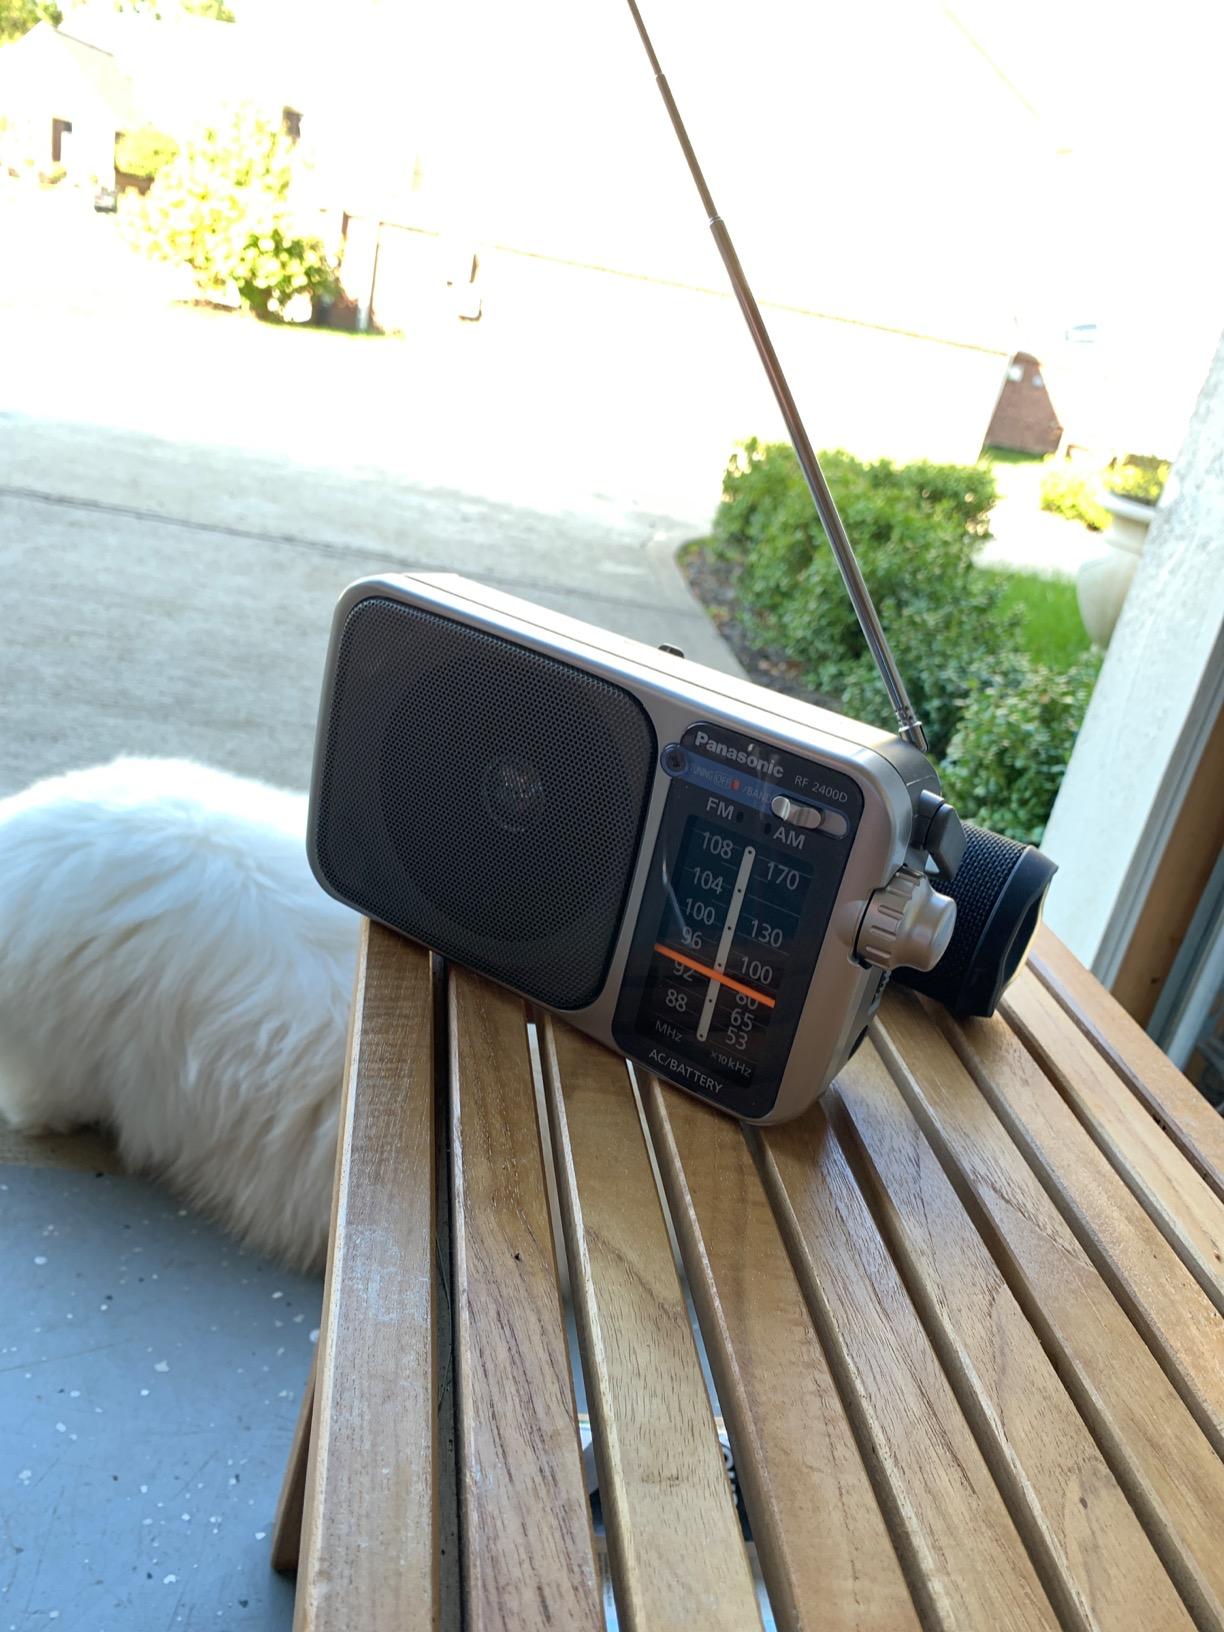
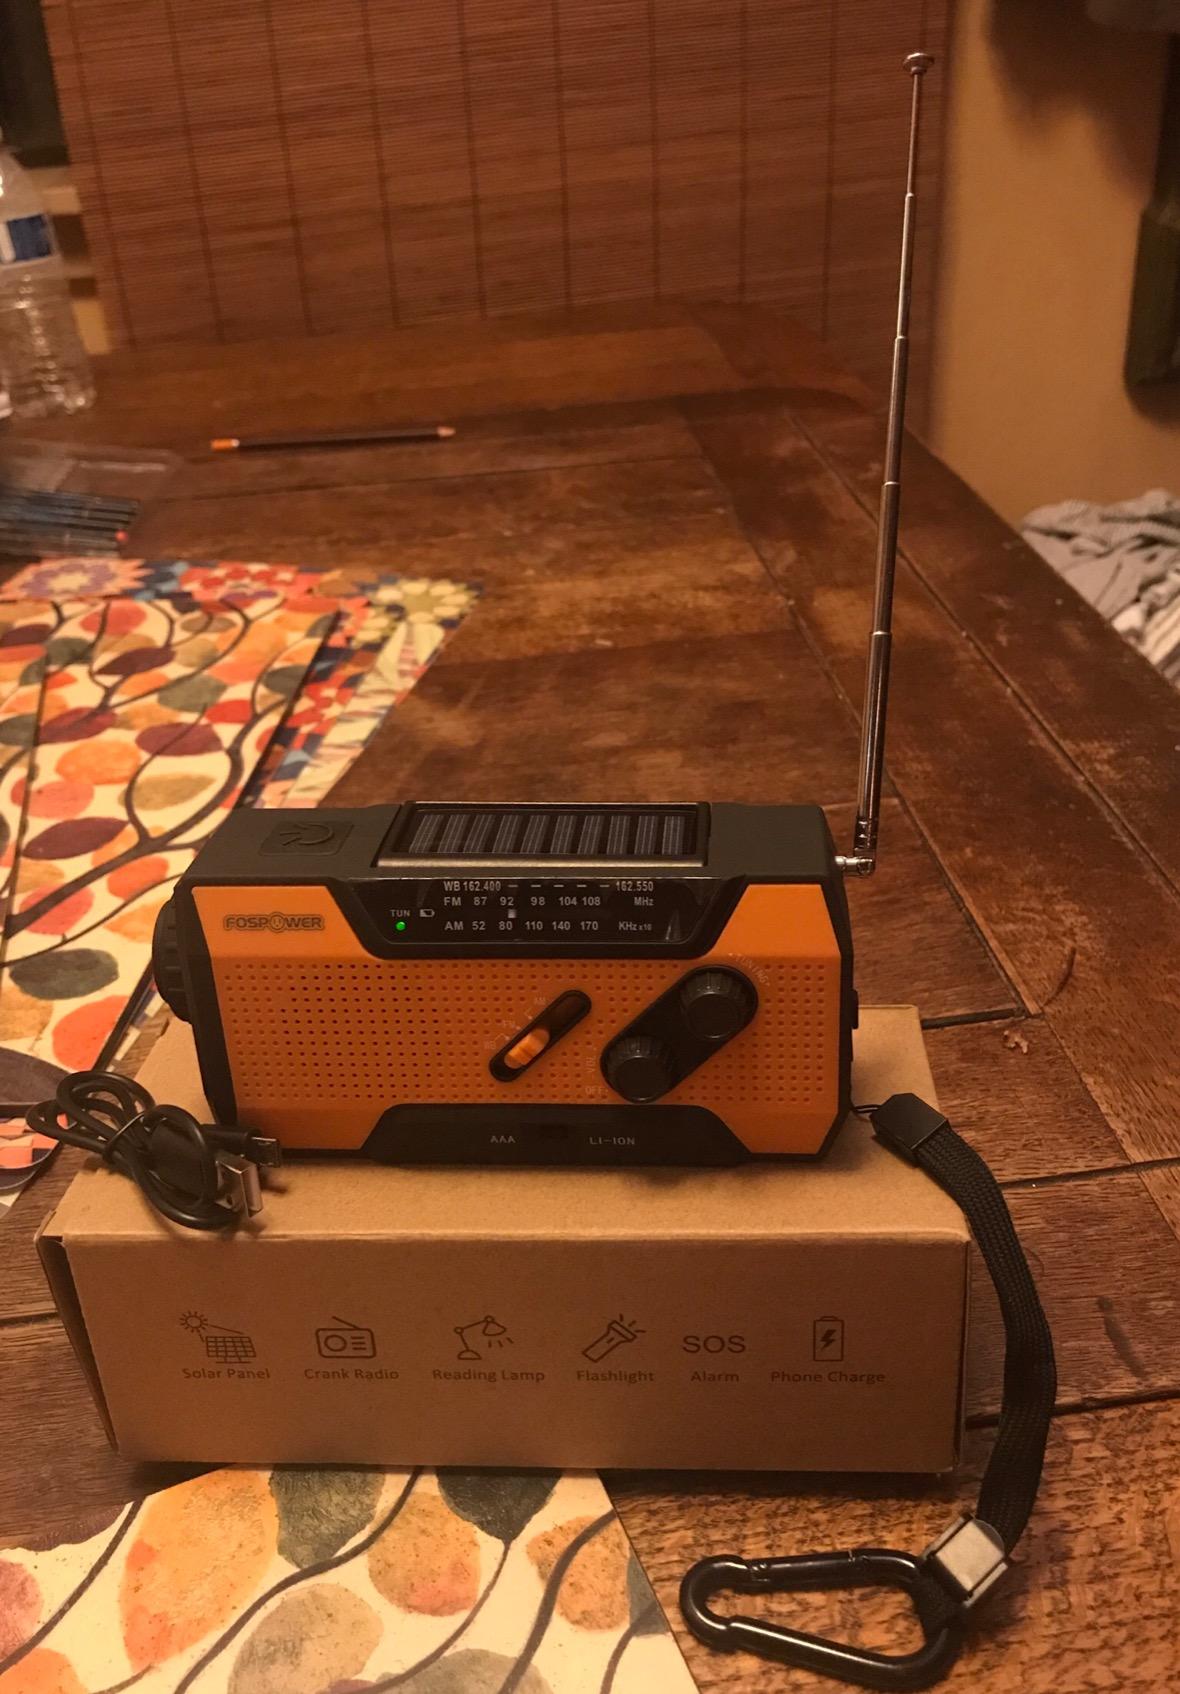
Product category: radio
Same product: no